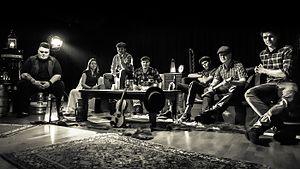
The O’Reillys and the Paddyhats est un groupe irlandais de langue anglaise de folk punk. Il a été formé à Gevelsberg en 2011.